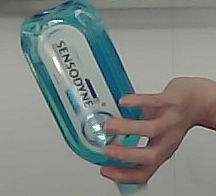
Product: sensodyne_mouthwash